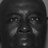
Emotion: neutral